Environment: real
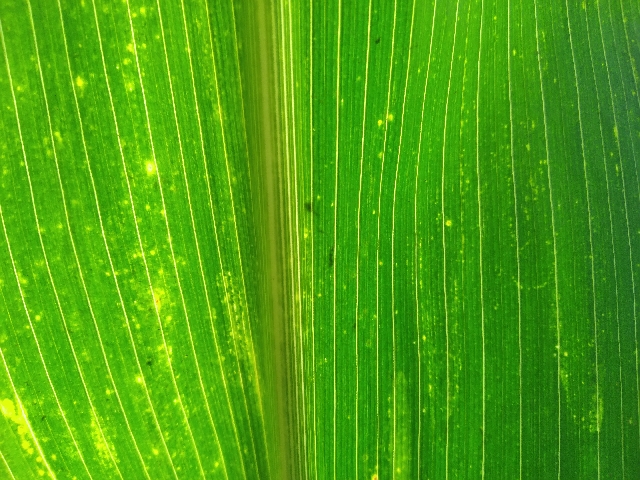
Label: lethal_necrosis